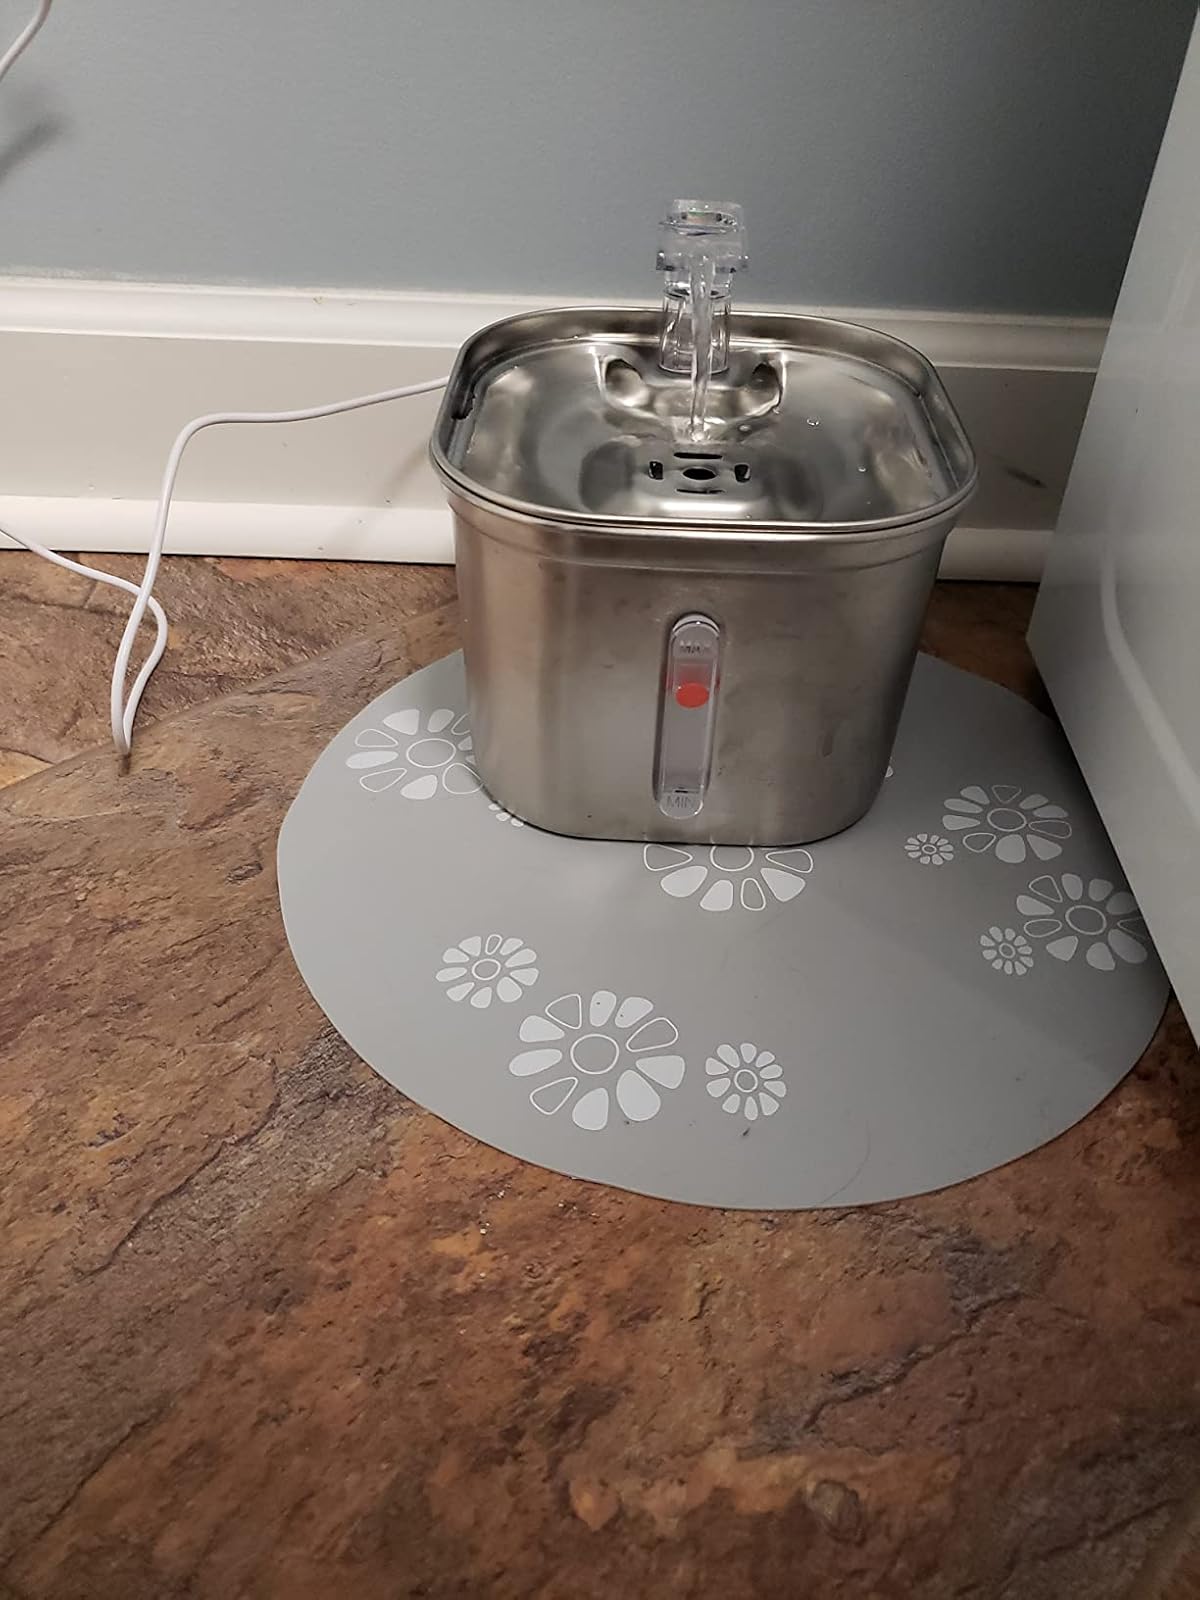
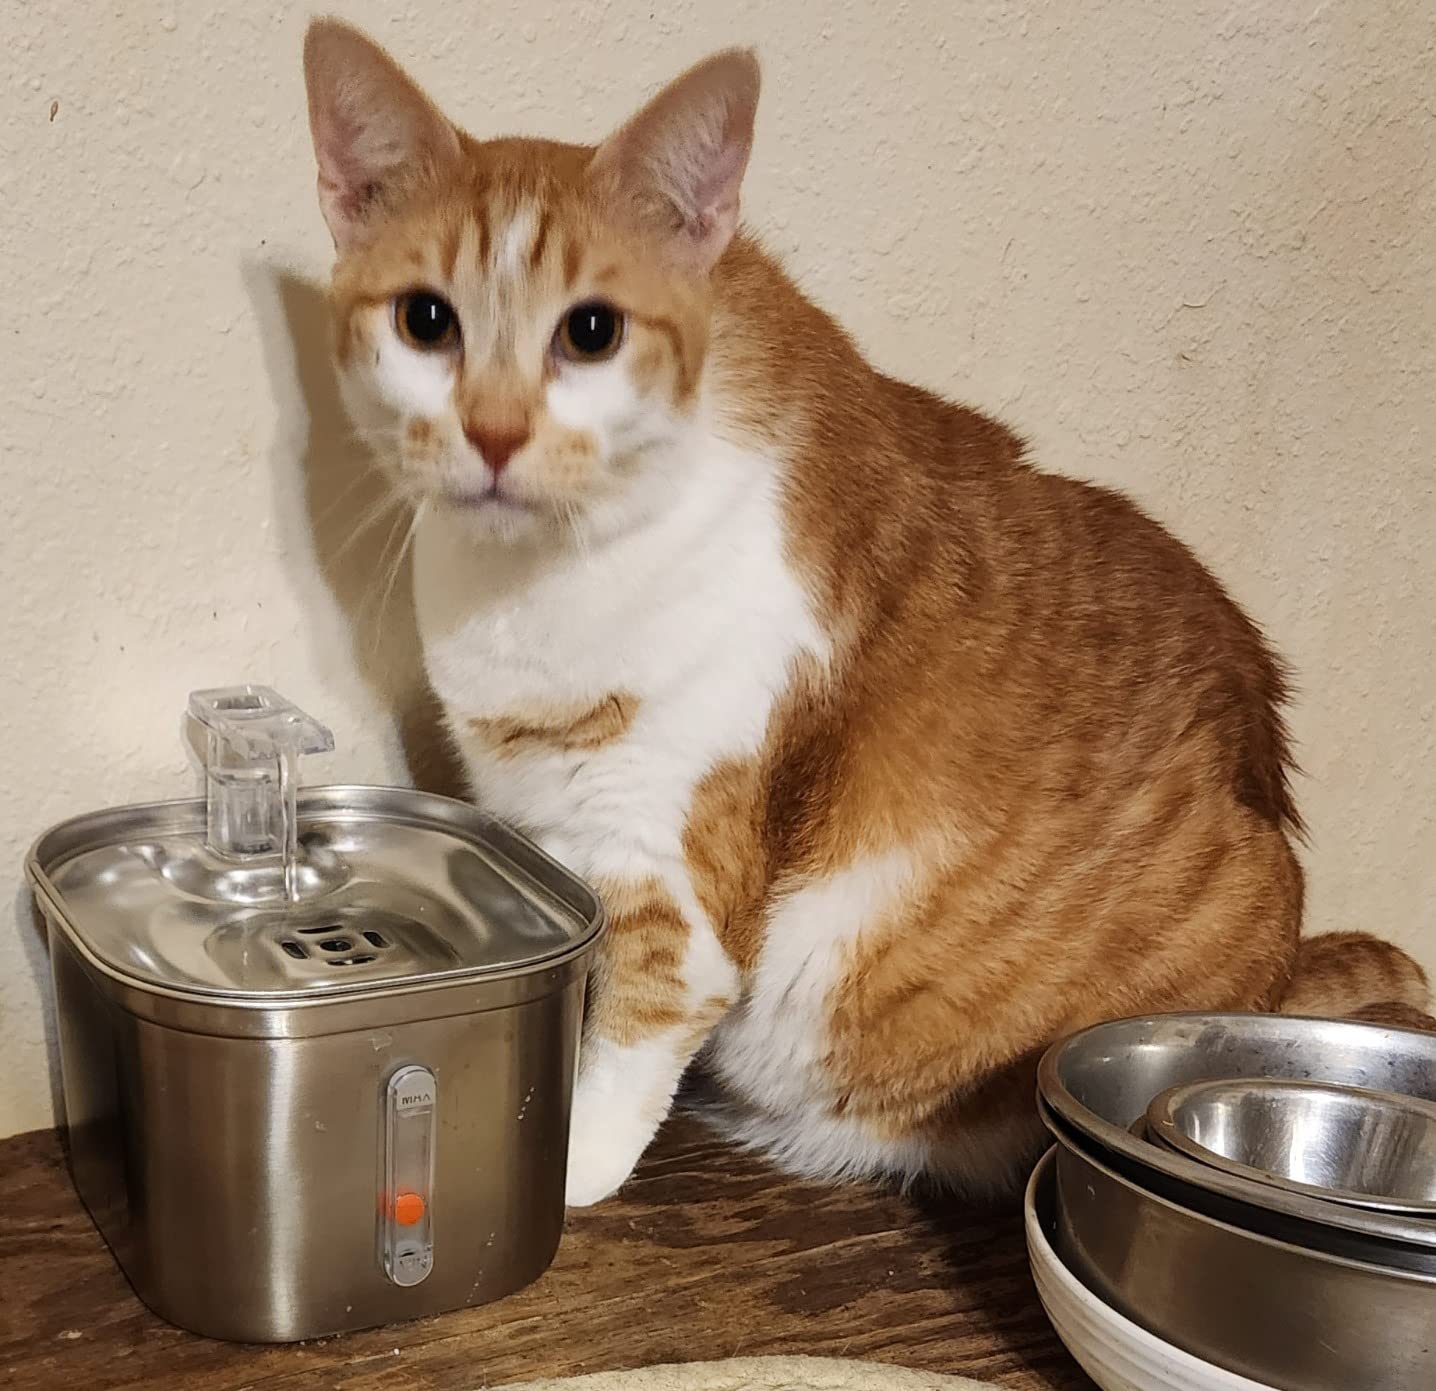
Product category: items_bowl
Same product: yes